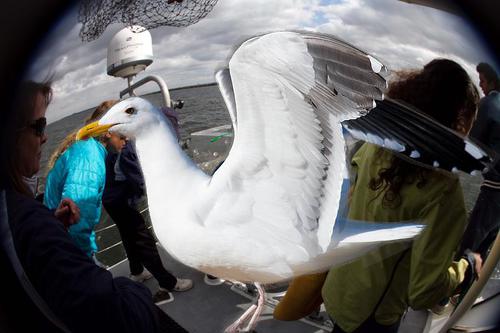
Bird species: Western_Gull
Bird type: waterbird
Background: water